Islam in Australia

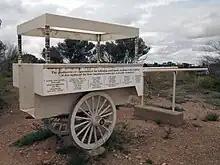
Replica of ice cream van owned by one of the killers in the 1915 "Battle of Broken Hill".

Cameleers settled in the areas near Alice Springs and other areas of the Northern Territory and inter-married with the Indigenous population. The Adelaide, South Australia to Darwin, Northern Territory, railway is named The Ghan (short for The Afghan) in their memory.